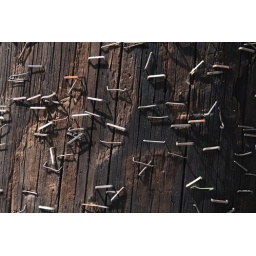
a telephone pole on 32S in New Paltz, NY. no more messages i guess.